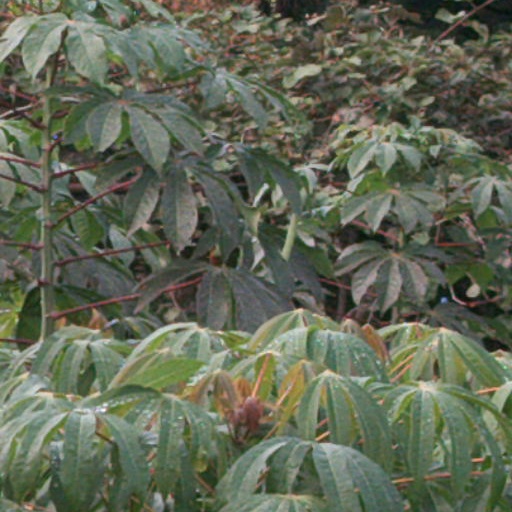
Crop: cassava